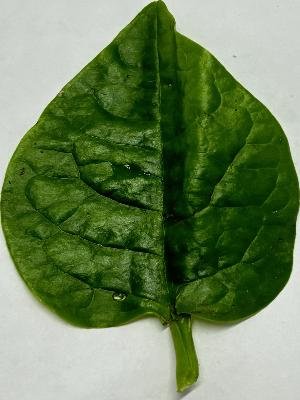
Label: Healthy-Leaf